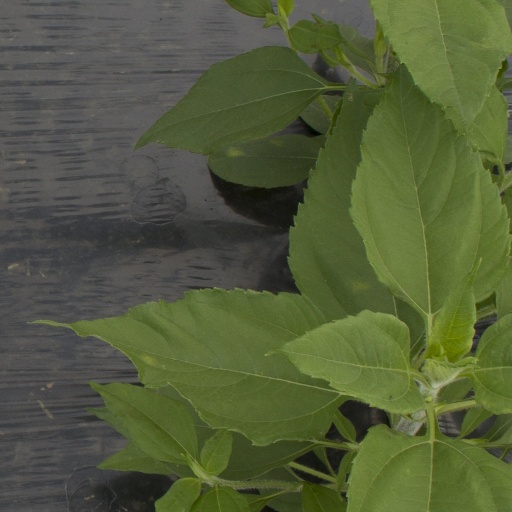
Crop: Jerusalem artichoke